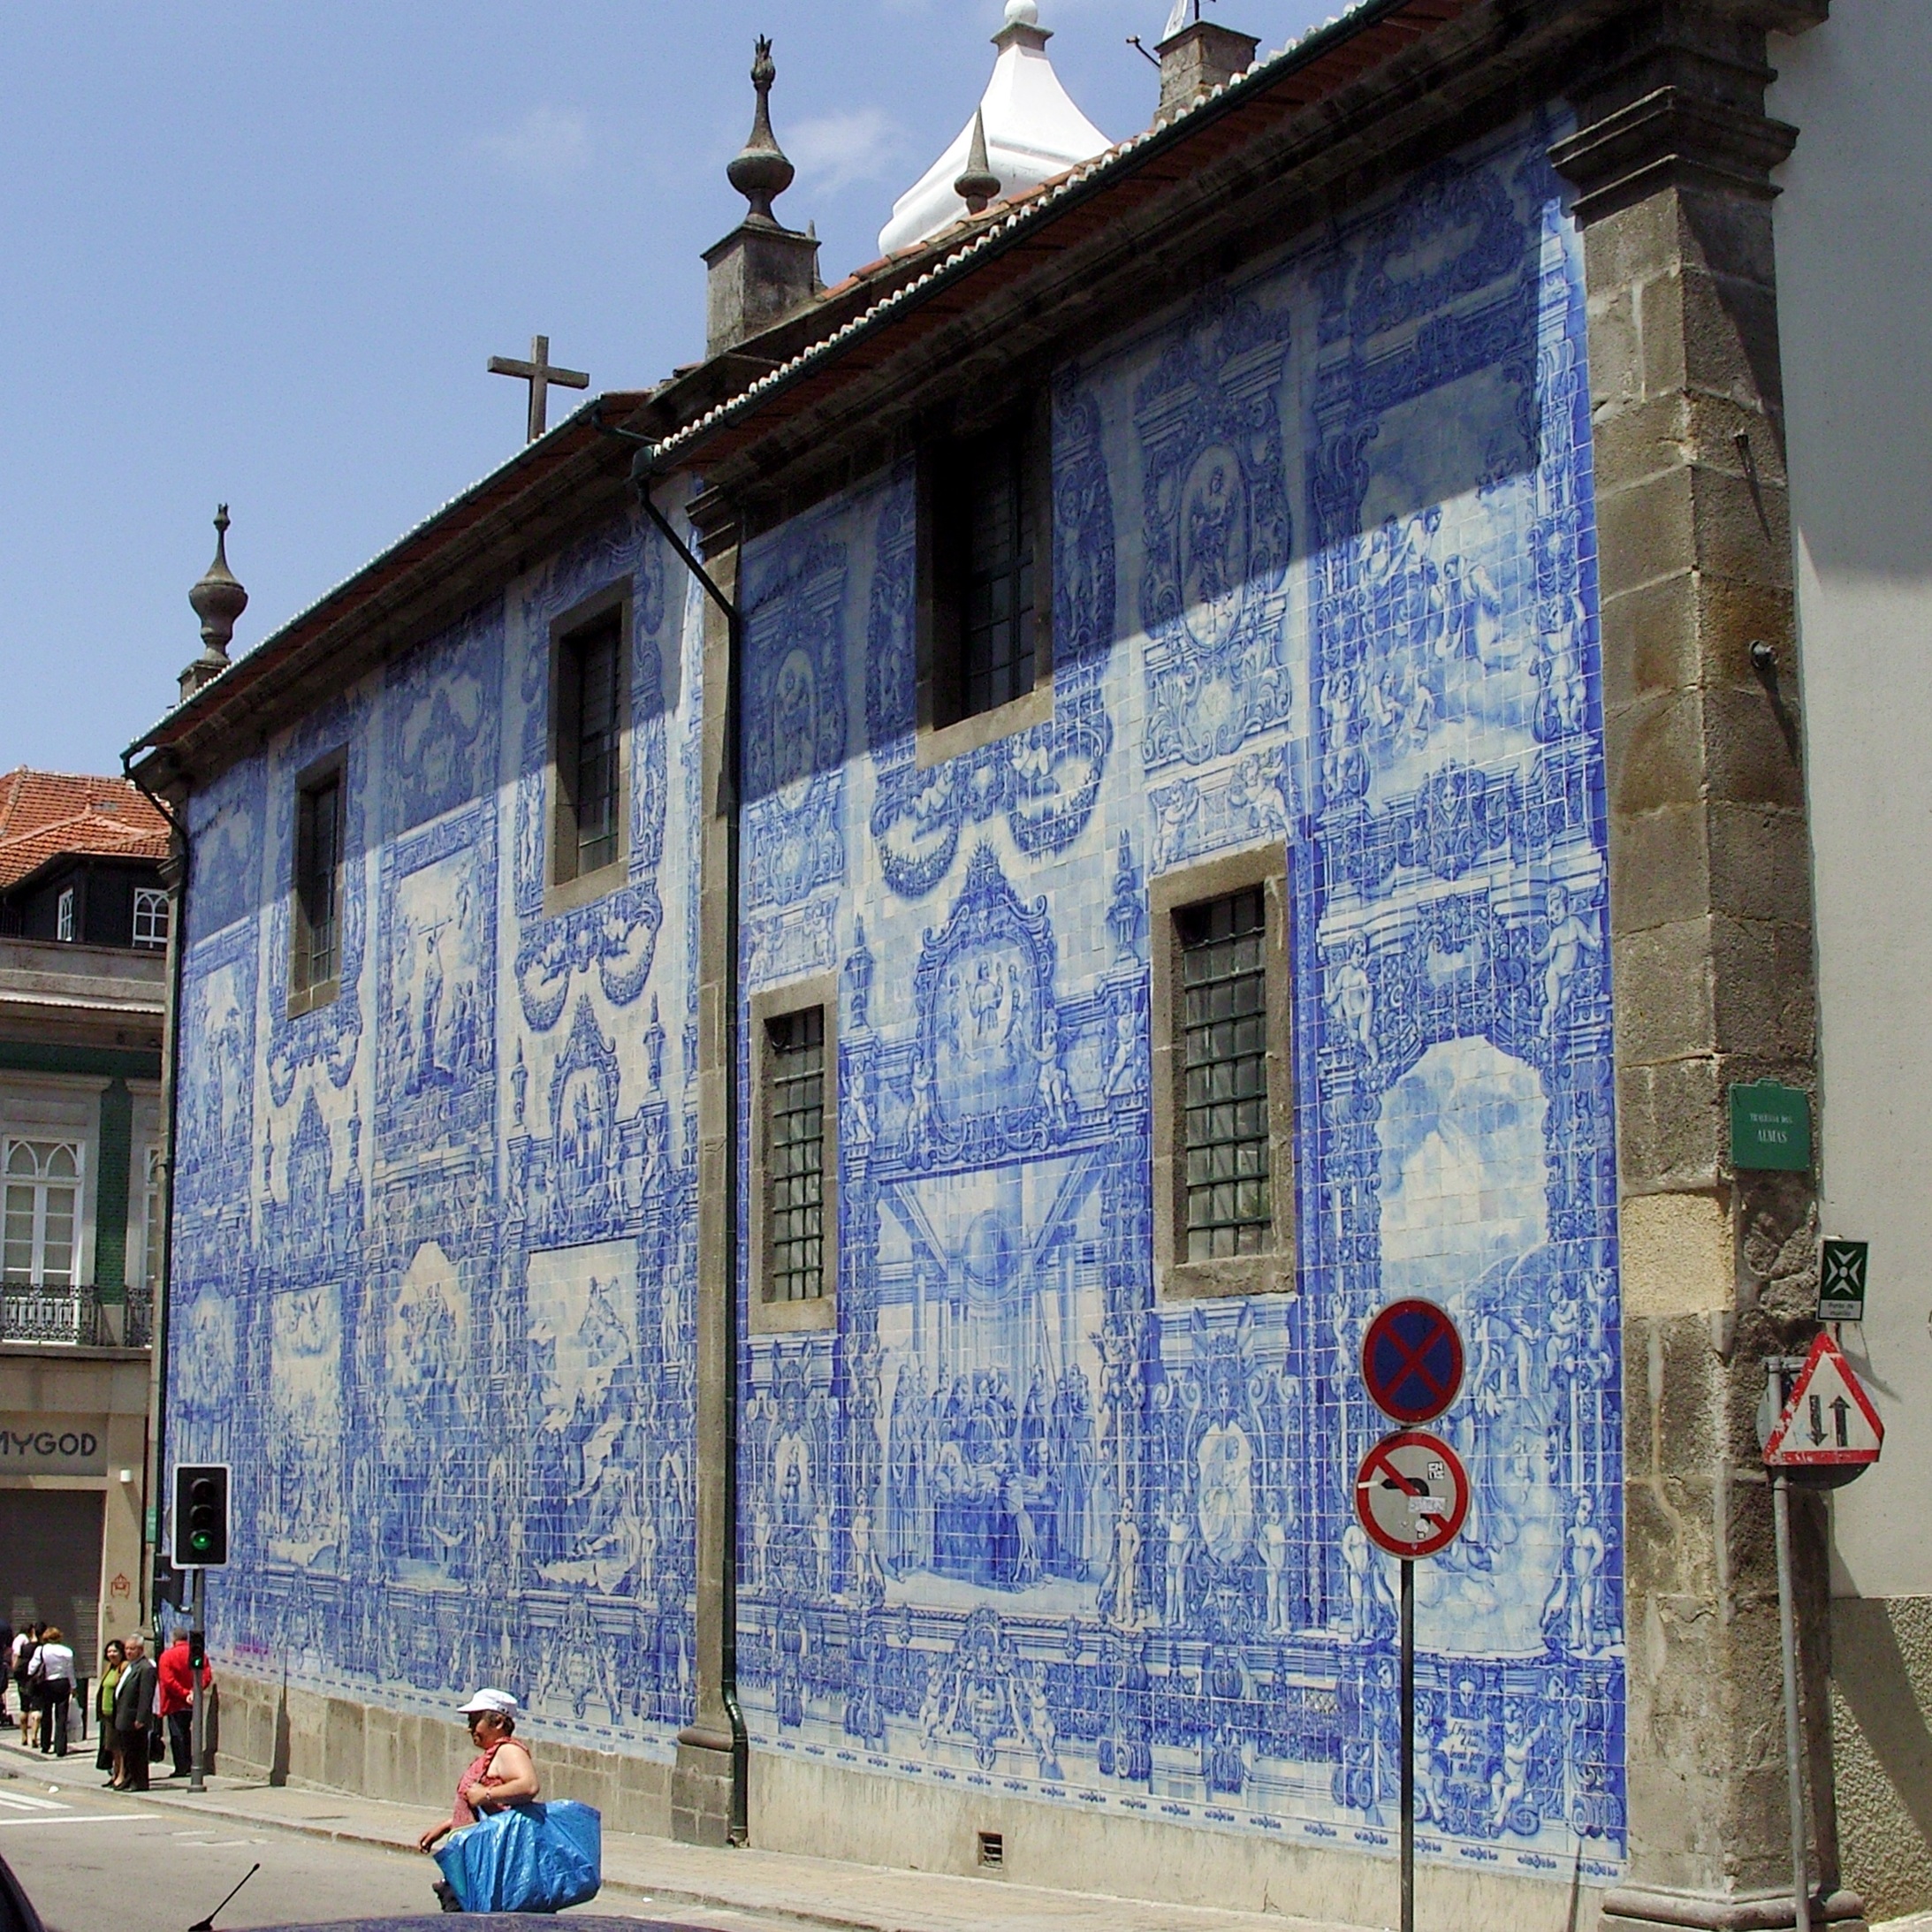
road, street, town, wall, downtown, landmark, facade, tile, blue, old town, art, mural, portugal, historically, porto, neighbourhood, bowever, houses facades, urban area, ancient history